Cordillera Occidental (Peru)

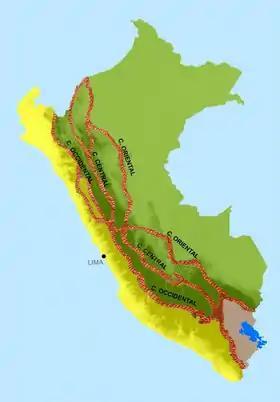
Map of Peru and its codilleras.

In Peru the Cordillera Occidental is the western branch of the Andes. It bounds to the west with coastal plains or falls directly into the Pacific along cliffed coasts. To the east of Cordillera Occidental lies the Cordillera Central and the Cordillera Oriental of Peru. As with other parts of the Peruvian Andes the Cordillera Occedental bears evidence on the Andean orogeny.